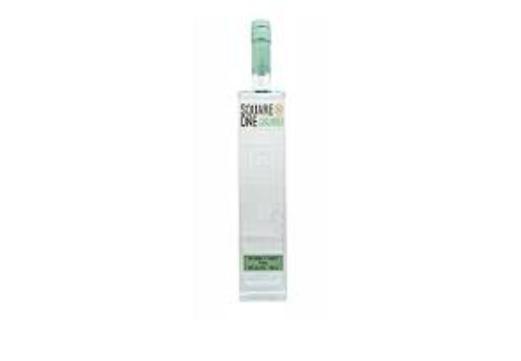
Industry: Food